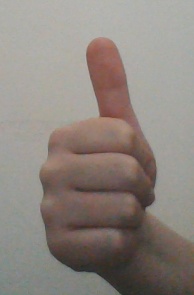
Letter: aleff